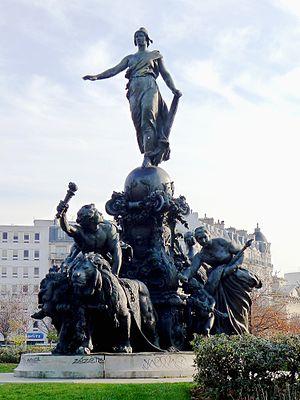
""Triomphe de la République"" de Jules Dalou (place de la Nation) - Paris XI, XII et XX"